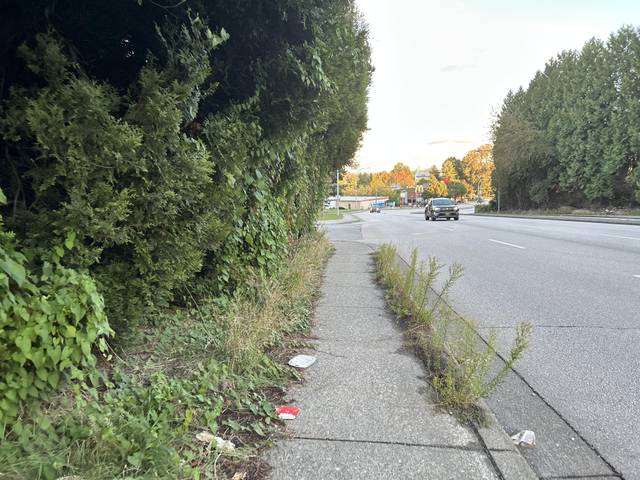
Region: Canada
Coordinates: 49.224, -122.915